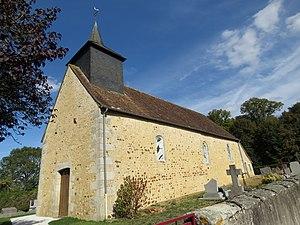
Eglise
La liste des églises de la Sarthe recense de la manière la plus complète possible les églises, cathédrale et basilique situées dans le département français de la Sarthe.